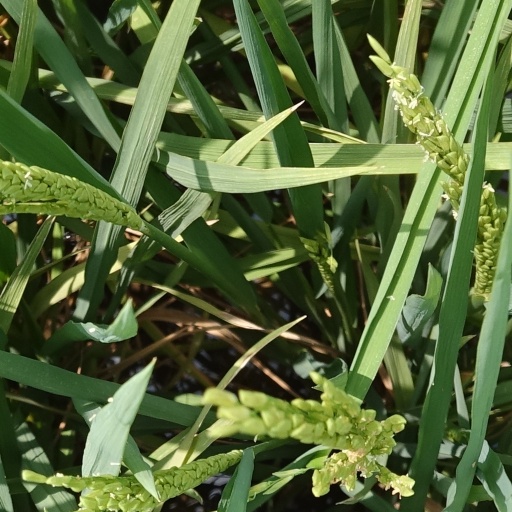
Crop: rice